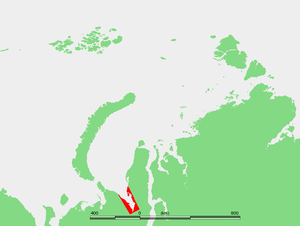
La baie Baïdaratskaïa ou baie de Baydarata est un golfe de Russie, situé dans la partie méridionale de la mer de Kara, entre la côte où aboutit la chaîne de l'Oural à l'ouest et la péninsule de Yamal, à l'est. La longueur du golfe est d'environ 180 km, sa largeur de 78 km et sa profondeur atteint 20 m. La température de l'eau de surface est de 5-6 °C au cours de l'été. Le golfe est gelé pendant l'hiver. Les rivières Baïdarata, Iouribeï, Kara et d'autres se jettent dans la baie Baïdaratskaïa.